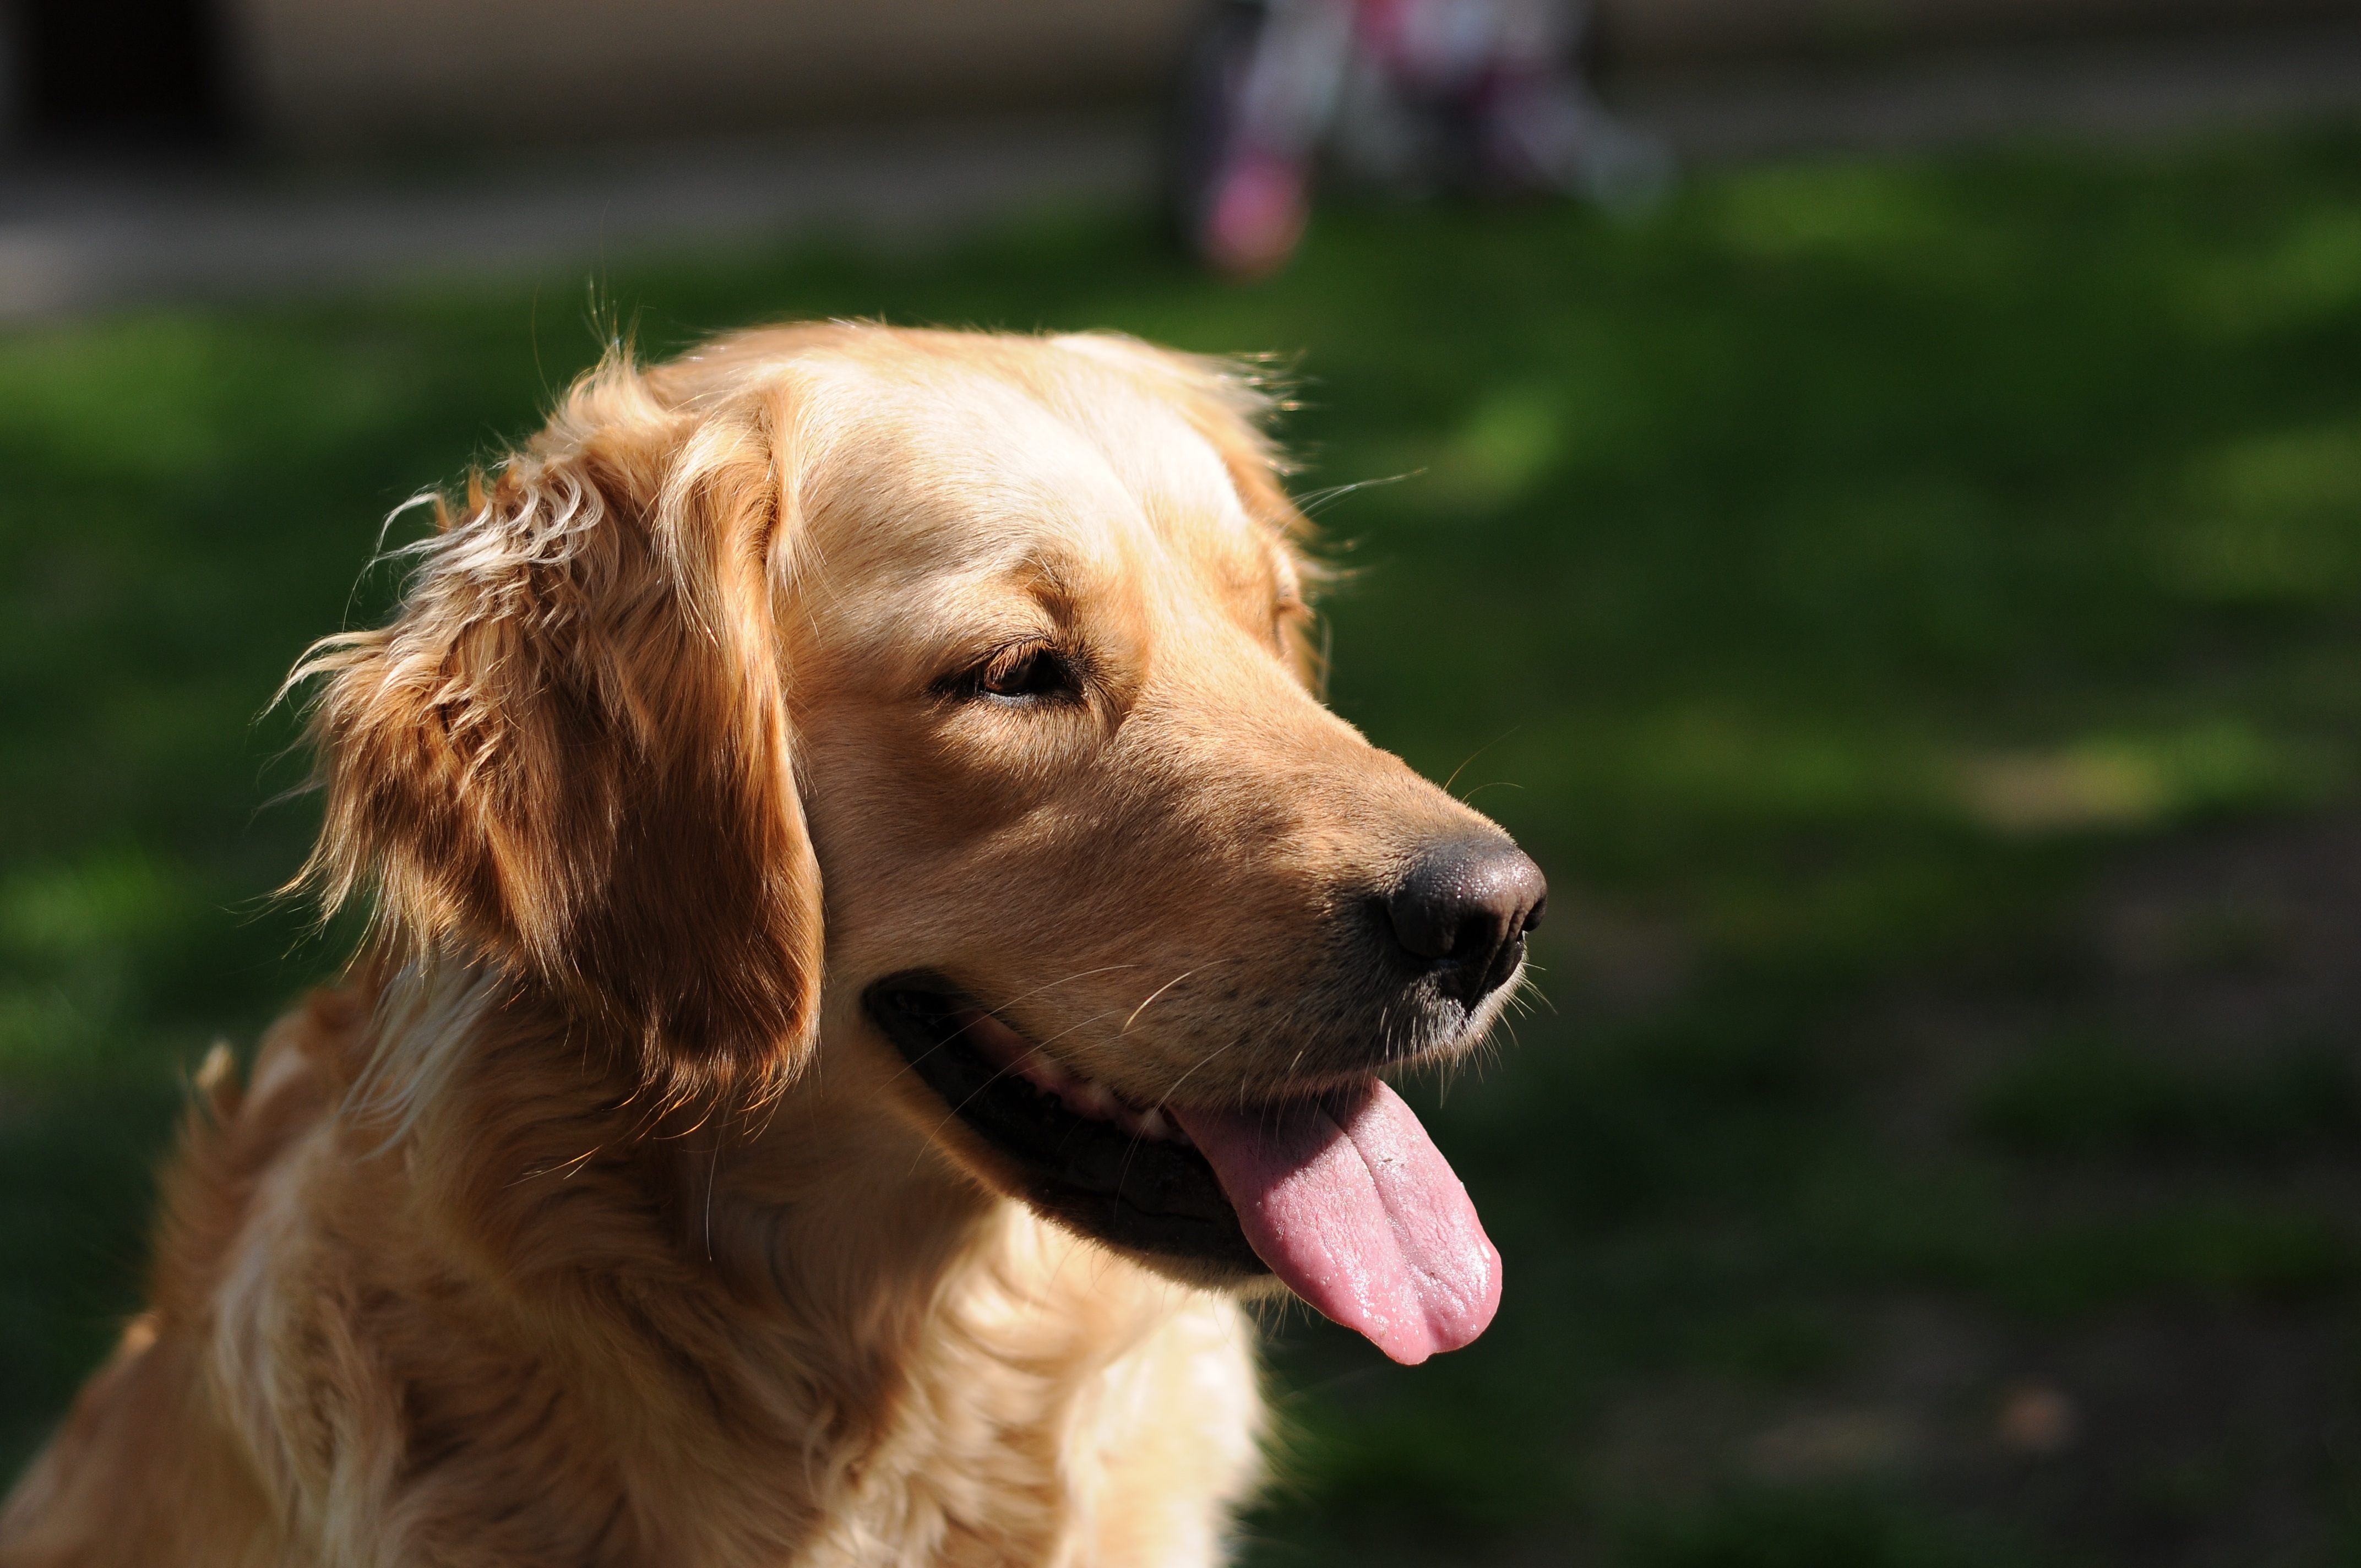
dog, animal, cute, canine, pet, mammal, golden retriever, happy, vertebrate, tongue, adorable, dog breed, retriever, doggy, purebred, setter, irish setter, dog like mammal, carnivoran, english cocker spaniel